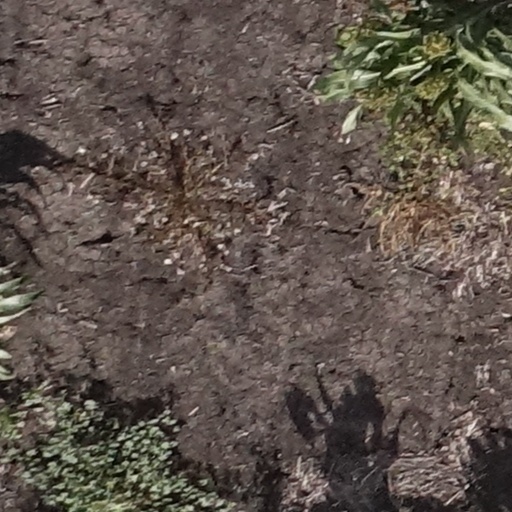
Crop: sorghum